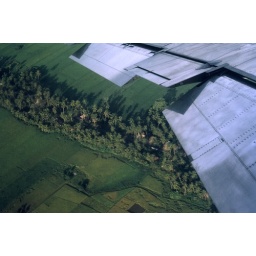
Lush green paddi fields and little Kampong houses in the early morning light. Province Wellesley, Malaysia. c.1971